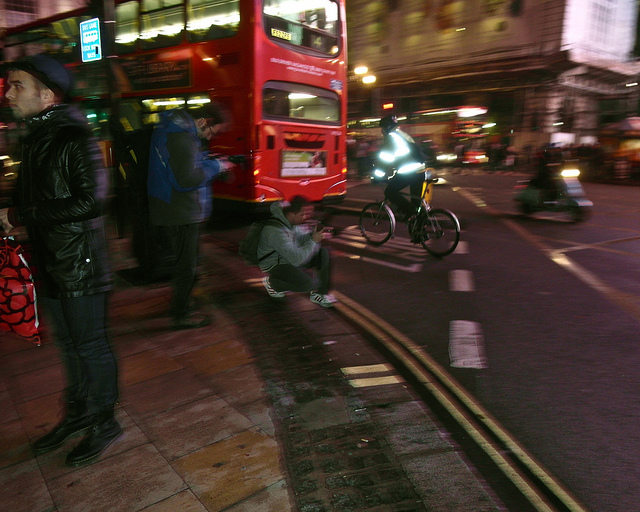
A red double decker bus driving down a crowded street.

A street scene with people and a double decker bus.

blurry shot of a city at night with pedestrians, bikers and a bus

A street scene with a double decker bus and cyclist wearing a luminous vest.